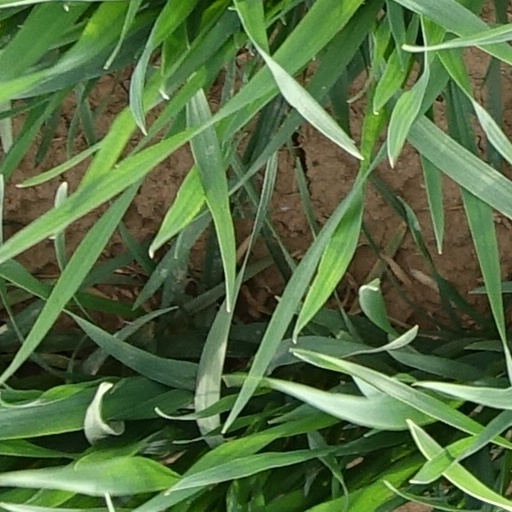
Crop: wheat